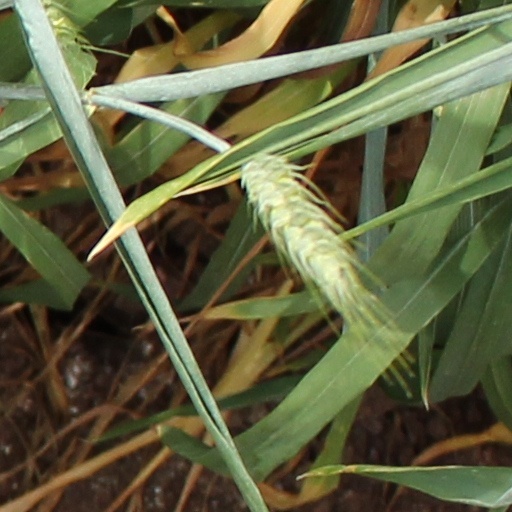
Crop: wheat